A Time to Live

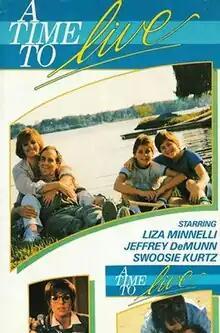

A Time to Live is a 1985 American made-for-television drama film directed by Rick Wallace and starring Liza Minnelli (in her television film debut), Jeffrey DeMunn, Swoosie Kurtz, Scott Schwartz and Corey Haim. It was broadcast on NBC on October 28, 1985.